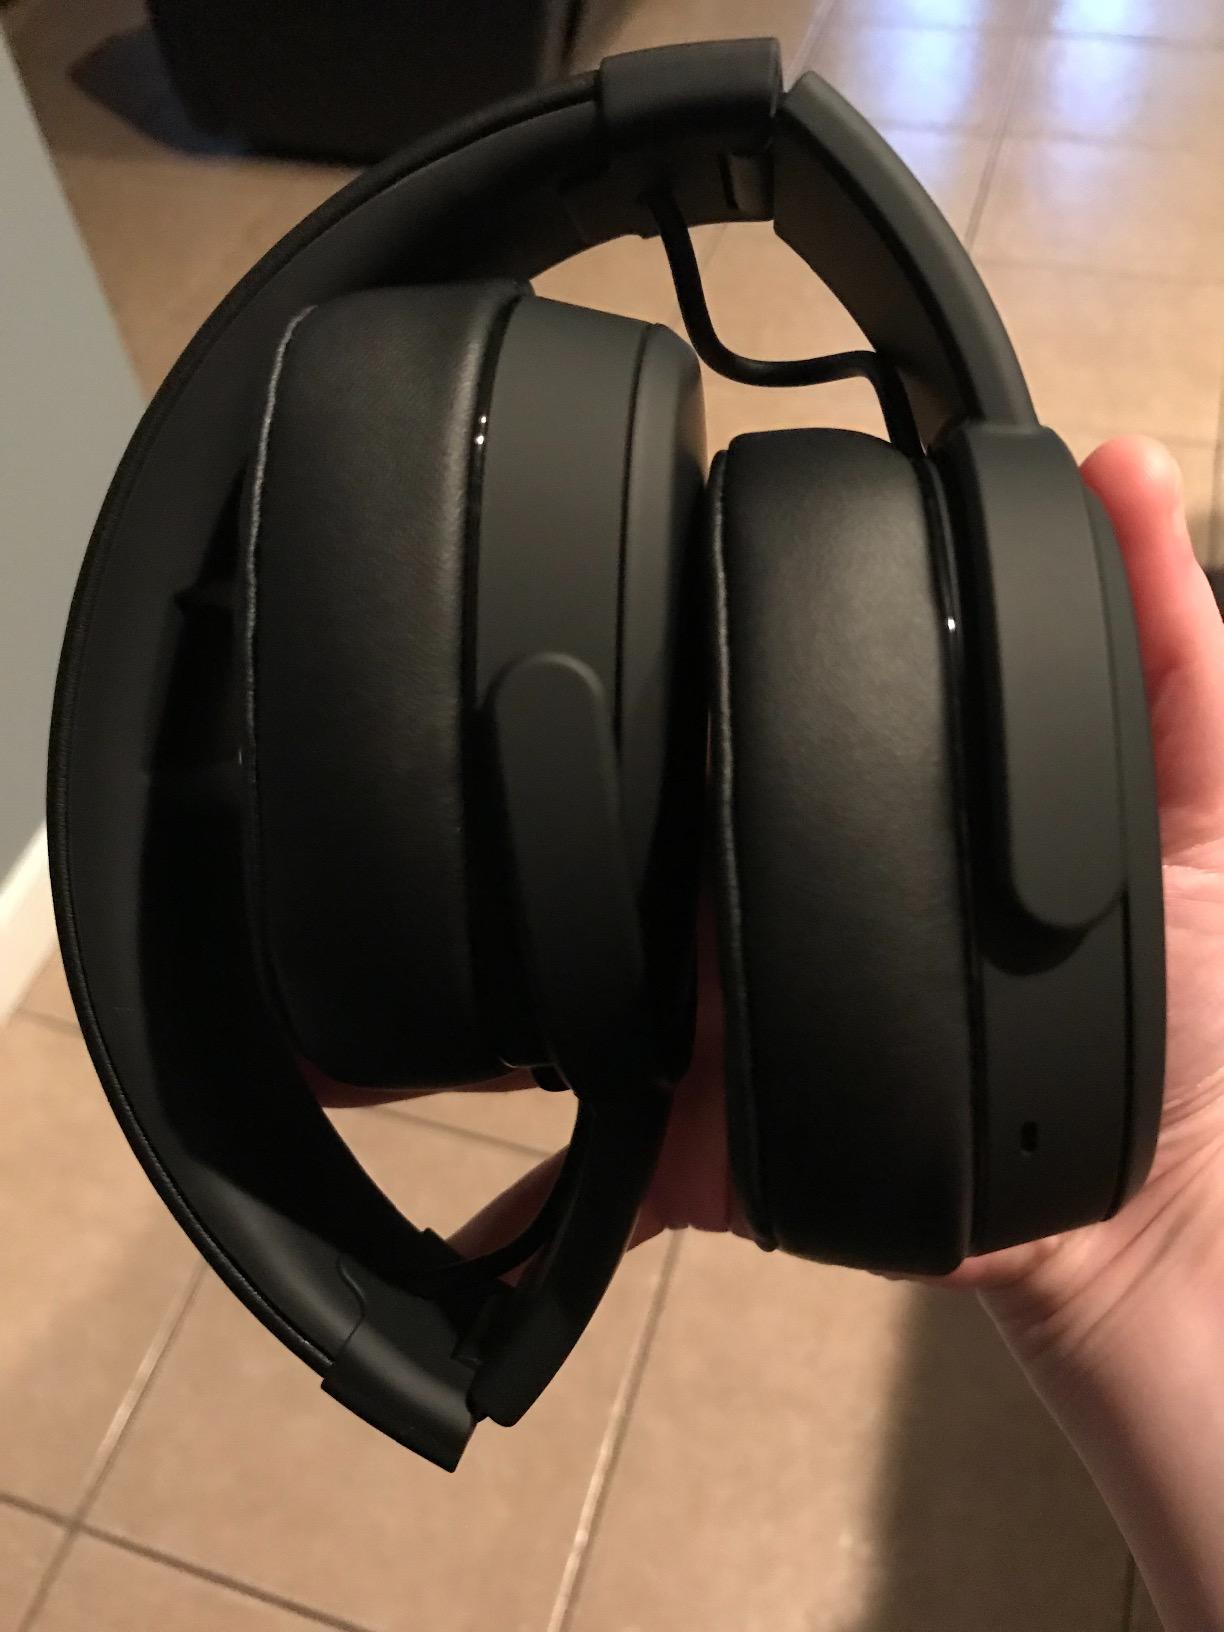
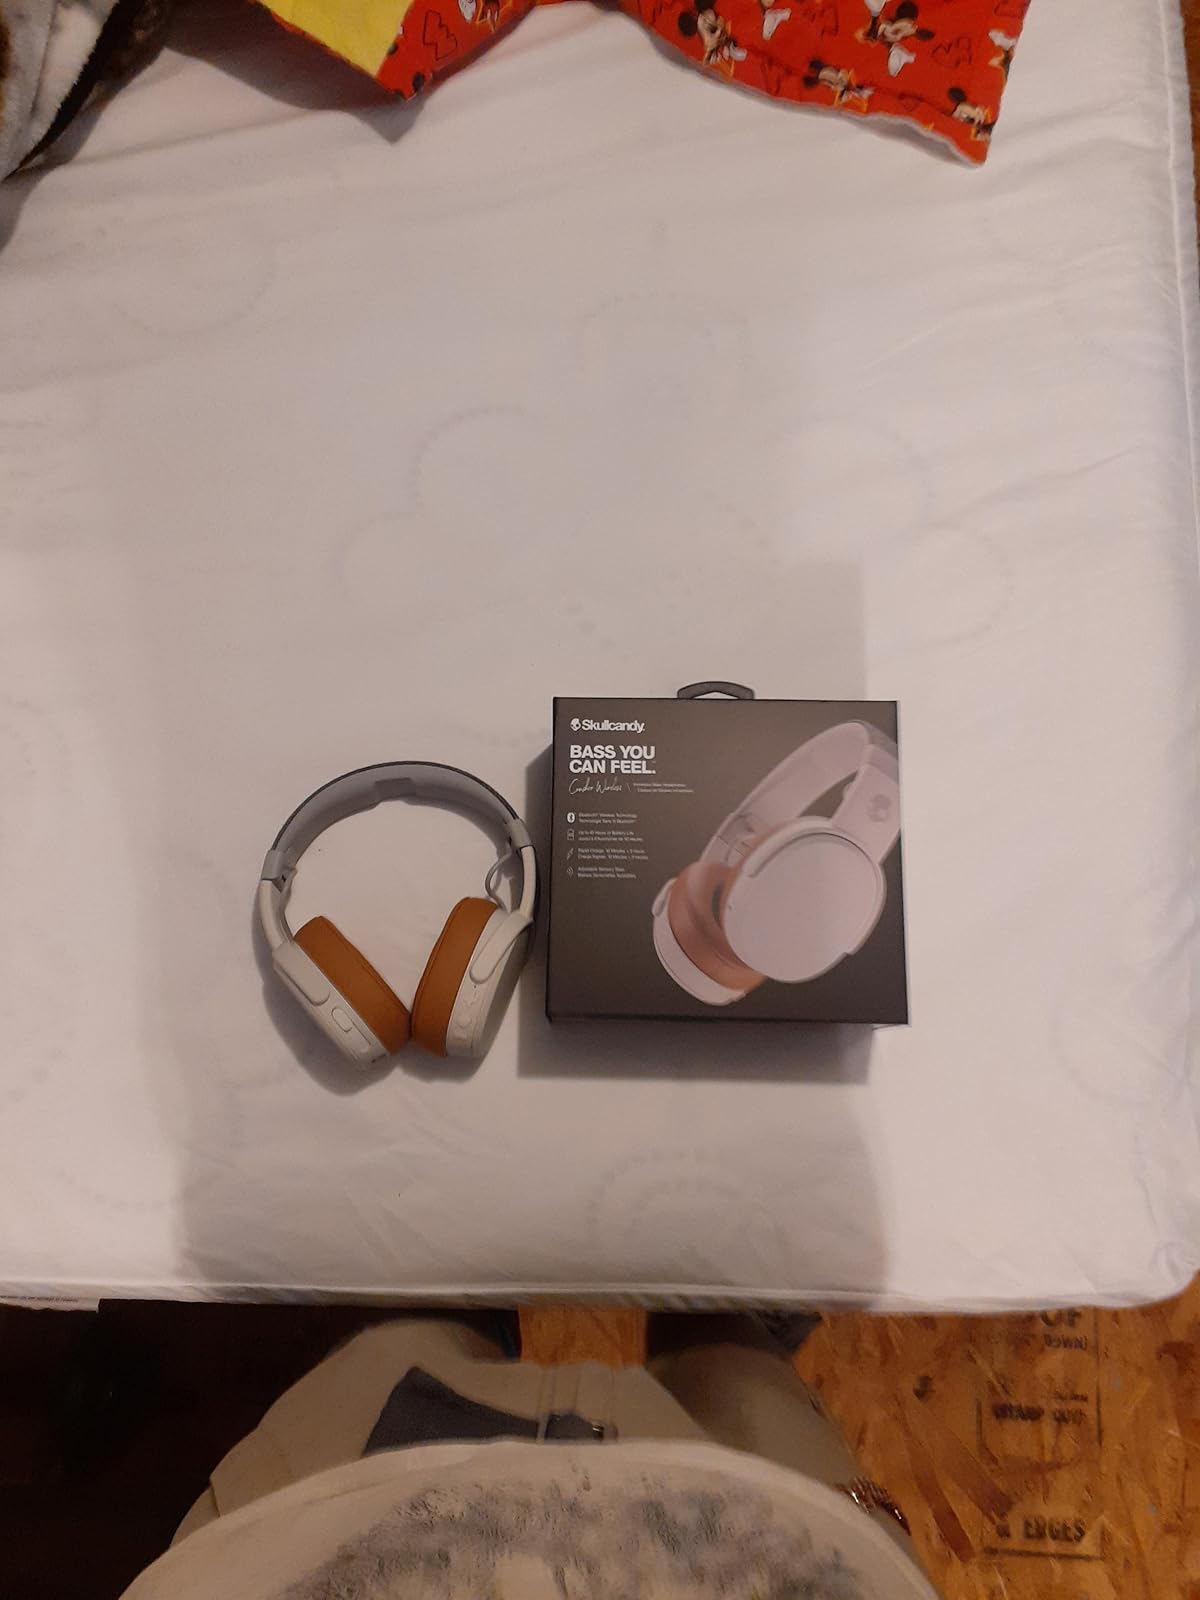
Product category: headphones
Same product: no